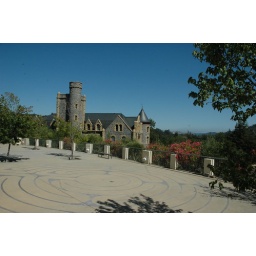
a labyrinth in the foreground, and the administration building for San Francisco Theological Seminary in the far ground